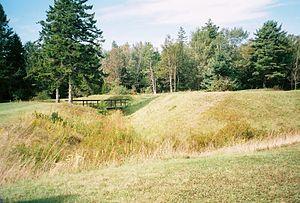
Le Fort Pownall était une fortification britannique construite pendant la guerre de Sept Ans, dont les vestiges sont situés dans le parc d'État de Fort Point à Stockton Springs, dans le Maine. Le fort fut nommé d'après le gouverneur Thomas Pownall, qui a supervisé la construction. Il ne fut jamais attaqué et fut détruit pendant la Révolution américaine par les actions des colons et de l'armée britannique pour empêcher son utilisation ultérieure. Les vestiges du fort ont été répertoriés sur le Registre national des lieux historiques en 1969.